The Foolish Matrons

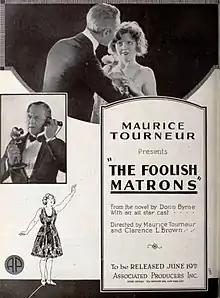
Advertisement

The Foolish Matrons is a 1921 American silent drama film directed by Clarence Brown and Maurice Tourneur and starring Hobart Bosworth, Doris May, and Mildred Manning. It is also known by the alternative title of Is Marriage a Failure?.